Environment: lab
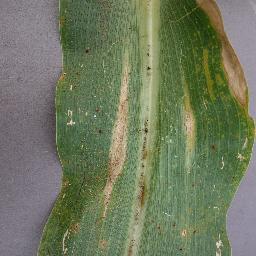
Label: northern_corn_leaf_blight